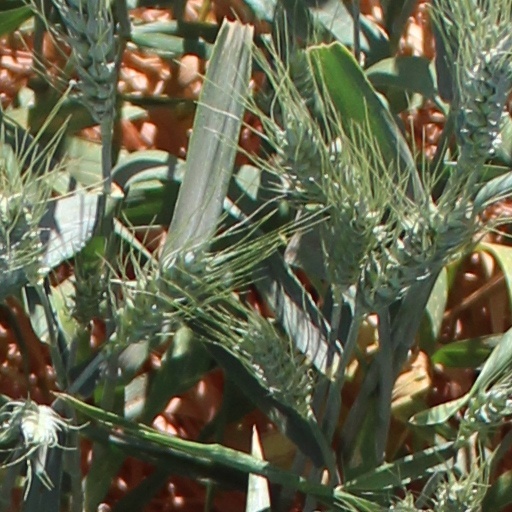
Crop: wheat